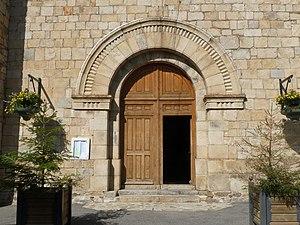
Eglise des Angles, Pyrénées-Orientales, France
L'église Saint-Michel est l'église paroissiale de la commune des Angles, dans le département français des Pyrénées-Orientales.